Van Rysselberghe family

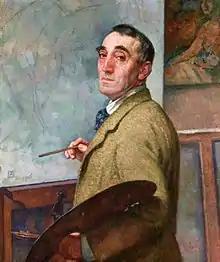
Théo van Rysselberghe, self-portrait

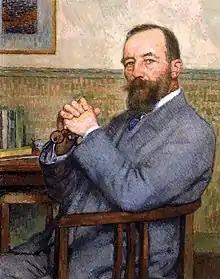
Octave van Rysselberghe, by Théo van Rysselberghe

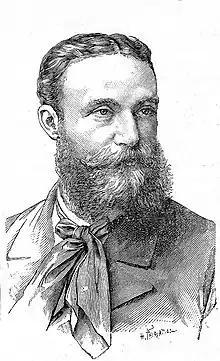
François van Rysselberghe, by Henri Thiriat

The Van Rysselberghe family is a Belgian family, originating in Ghent, which produced a number of artists and intellectuals. Jean-Baptist van Rysselberghe was a carpenter and entrepreneur who established himself in Ghent. He had six children, five of whom became prominent artists and scientists. The most distinguished member of the family was neo-impressionist painter Théo van Rysselberghe, Jean-Baptist's youngest son. Members of the family have included: